2010 Seattle Mariners season

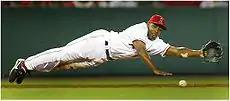
Chone Figgins signed a four-year contract with the Mariners during the off-season.

Ken Griffey Jr. returned to the Mariners with a one-year deal after a successful 2009 season and large number of Seattle fans asking for "one more year." Shortstop Jack Wilson signed a two-year, $10 million deal to remain in Seattle. Wilson was one of the players received from the Pittsburgh Pirates at the trading deadline in 2009.